Hyde Road (stadium)

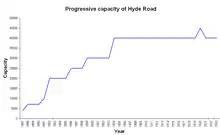
From less than 5,000 in 1887, Hyde Road's capacity reached 40,000 by 1904.

The increasing popularity of the football club resulted in improvements being made to the ground on several occasions. Improvements costing £600 were made in 1890, and changing rooms were provided in 1896. A new stand was purchased for £1,500 in 1898, and £2,000 worth of improvements were made in 1904, resulting in a capacity of 40,000 with stands on three sides. This development resulted in Hyde Road being chosen to host two prestigious matches—an inter-league match between the English League and the Irish League, and an FA Cup semi-final between Newcastle United and The Wednesday. In 1910 multi-span roofing was built on the three previously uncovered sides of the ground, resulting in covered accommodation for 35,000 spectators.